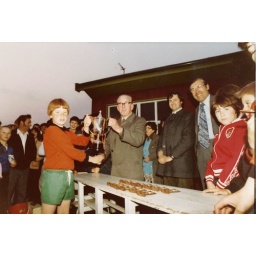
The original cup winner in my house